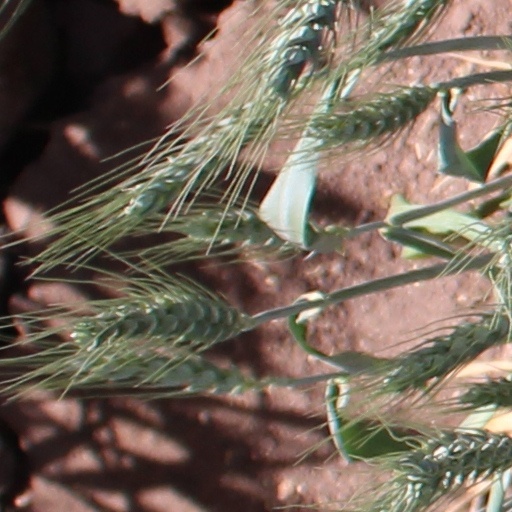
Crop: wheat